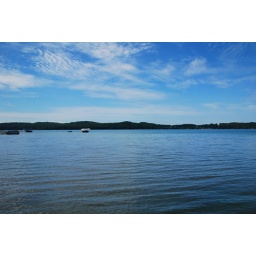
the clam river canoing trip...kid rock was right nothing like summer time in northern michigan